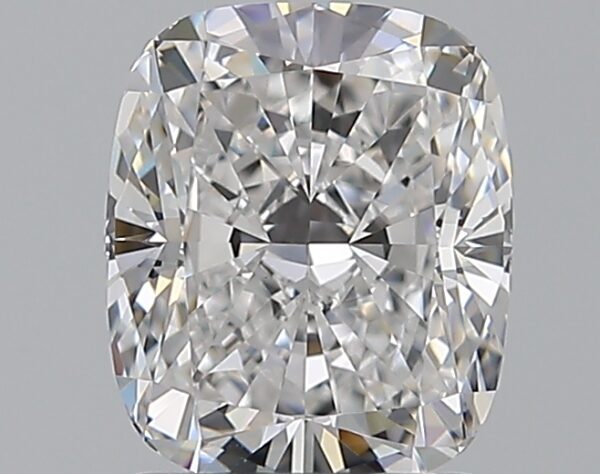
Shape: cushion
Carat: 1.51
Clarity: VVS2
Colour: D
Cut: EX
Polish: EX
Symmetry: EX
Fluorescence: N
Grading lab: GIA
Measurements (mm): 7.13 x 6.01 x 4.18